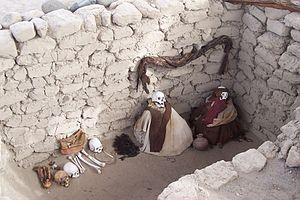
La civilisation Nazca est une culture pré-colombienne du sud du Pérou qui se développa entre 200 av.J-C et 600 ap.J-C. Elle est surtout connue pour ses géoglyphes, d’immenses lignes et figures tracées dans le désert proche de la ville actuelle de Nazca, ses aqueducs et par ses céramiques polychromes à motifs zoomorphes.